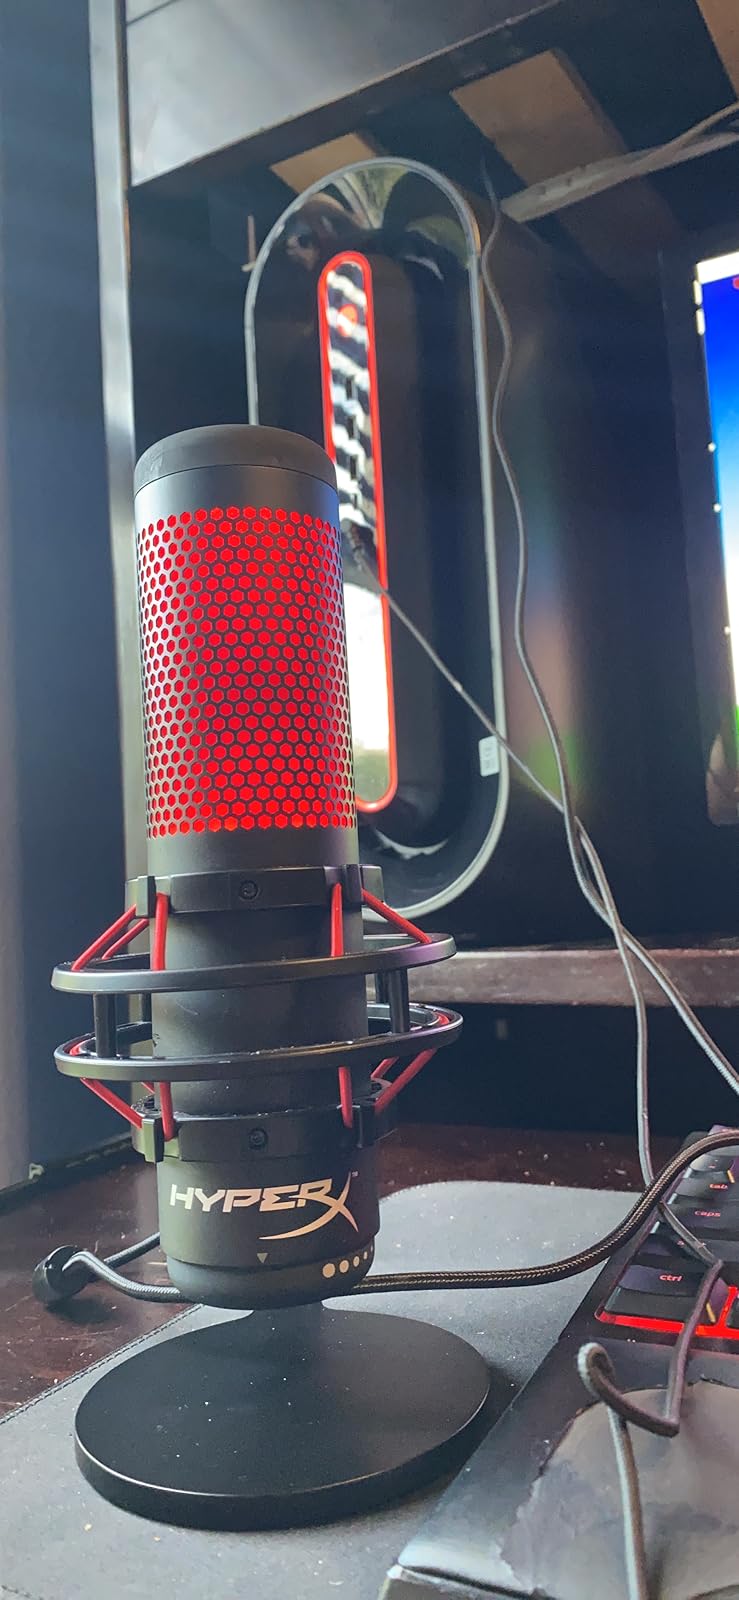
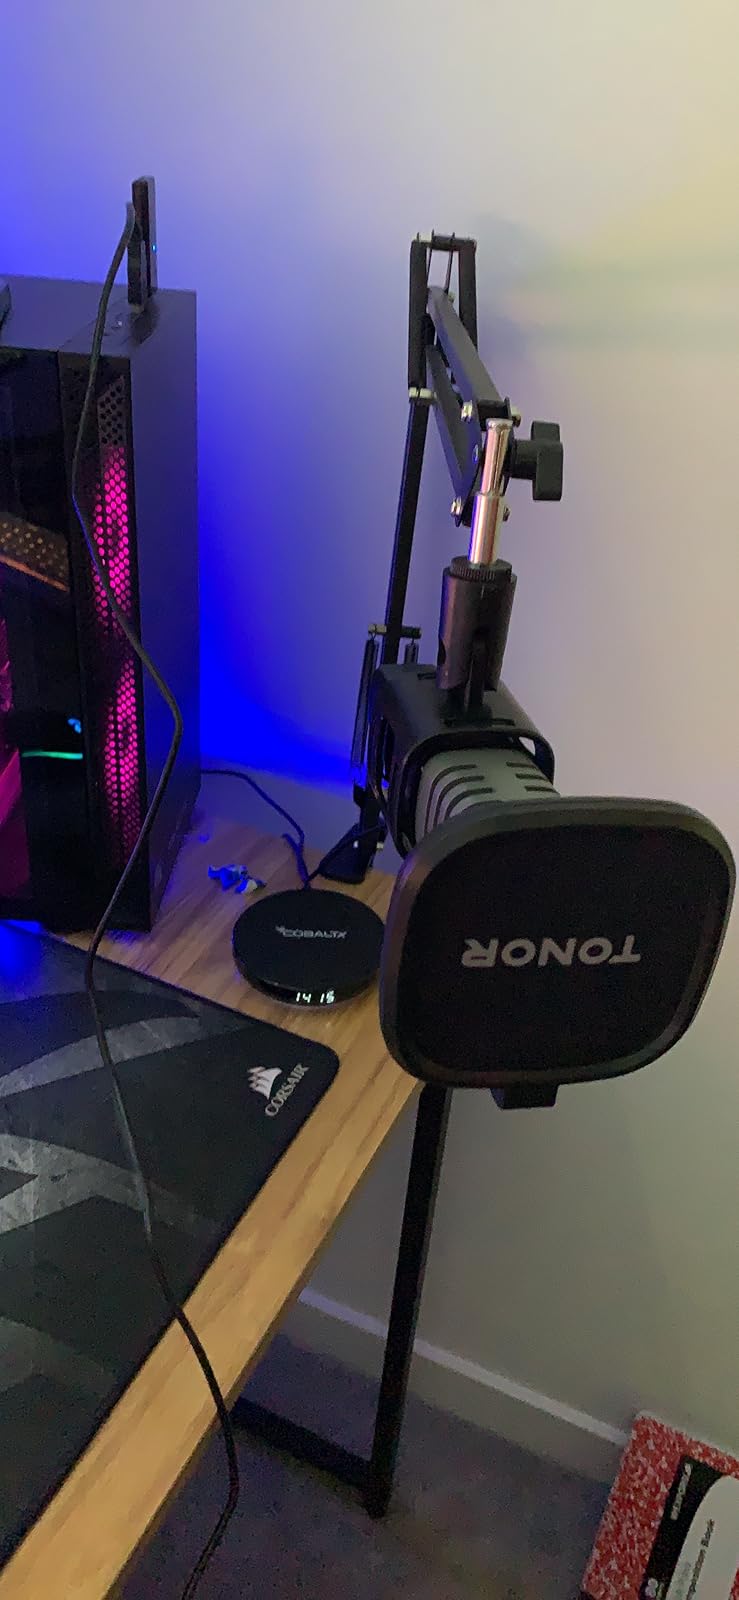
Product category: microphone
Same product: no